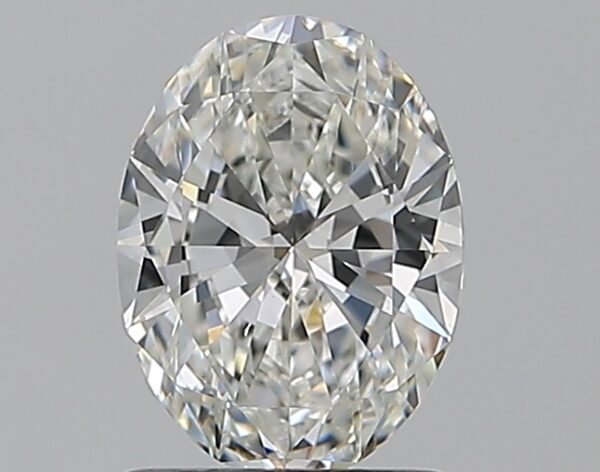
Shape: oval
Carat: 1
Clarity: VS1
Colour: H
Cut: EX
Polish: EX
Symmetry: EX
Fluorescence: N
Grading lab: GIA
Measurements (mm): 7.78 x 5.79 x 3.33